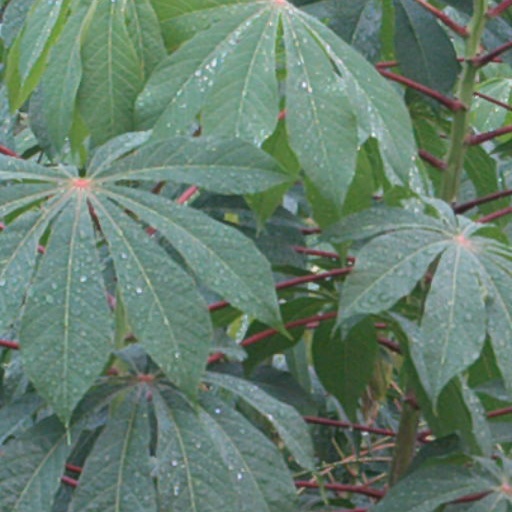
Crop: cassava